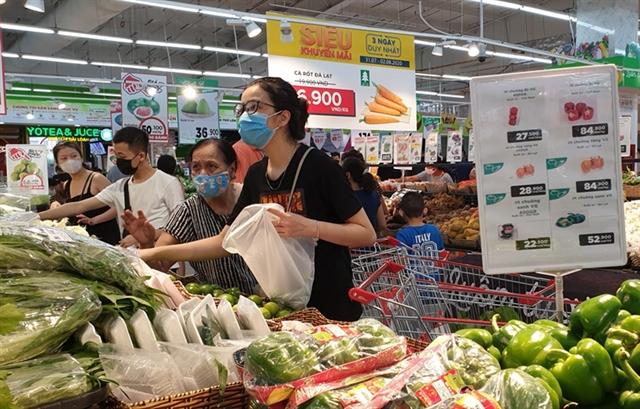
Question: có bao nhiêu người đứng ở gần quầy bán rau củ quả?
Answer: một người